Abdul Malik Jaber

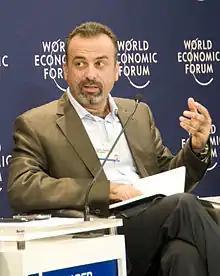
Al-Jaber at the World Economic Forum on the Middle East in 2010

Dr. Abdul Malik Al-Jaber is a Palestinian businessman. He served as the CEO of Zain Jordan, the country's leading telecommunications provider for two years till July 1, 2011, and is a member of the board of the World Economic Forum.